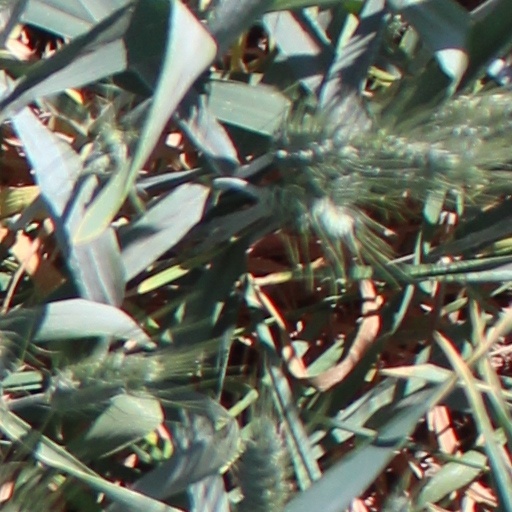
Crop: wheat